Women's suffrage in Wyoming

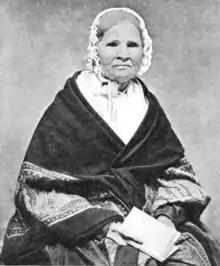
In 1870, Louisa Swain was one of the first women to vote in Wyoming Territory. She lived and voted in Laramie, Wyoming.

In September 1870, women throughout the Territory finally got the chance to vote in Wyoming's second election. As many as 1,000 women appear to have gone to the polls. African-American women in Cheyenne were also able to vote. To the disgust of the Democrats who had given them the vote, a great many voted Republican. A Republican was elected territorial representative to Congress. And the following year, 1871, a few Republicans were elected to the legislature. Wyoming did not stop there. Within a few months, the territory had sworn in the country's first female jurors and appointed three of the first female justices of the peace. The governor also appointed several women as notaries public during this time. In 1870 and 1871, Amalia Post and other women served on juries in Laramie.